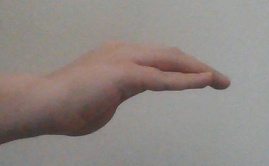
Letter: haa